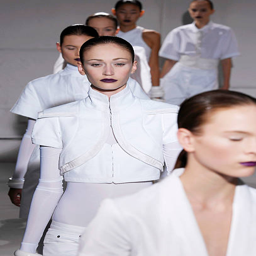
models walk the catwalk during the collection show part of spring summer .